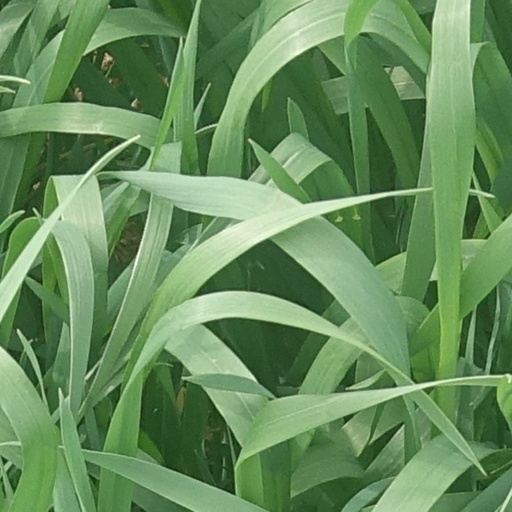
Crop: wheat